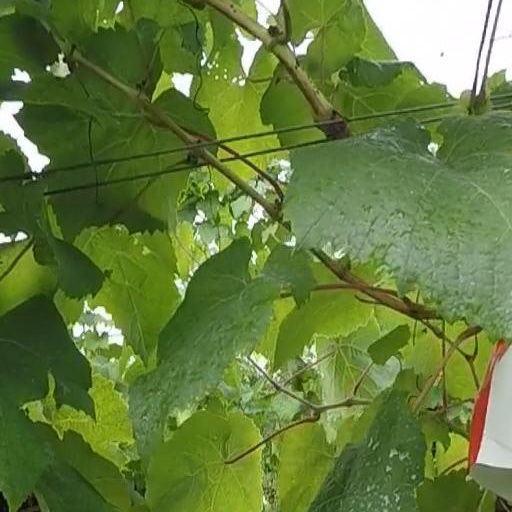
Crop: grape